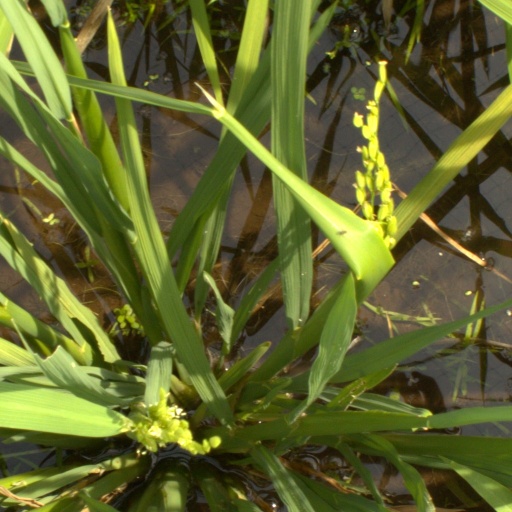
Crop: rice